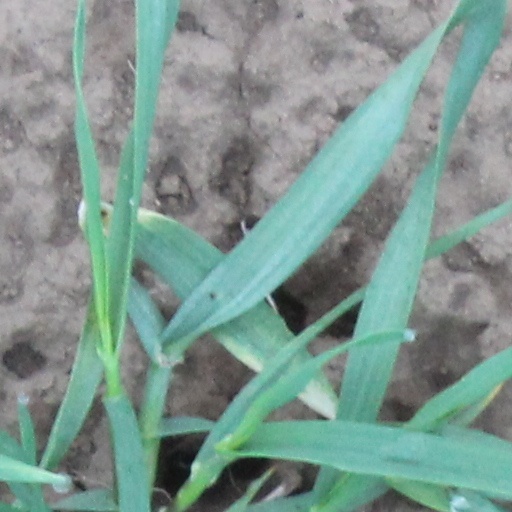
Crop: wheat